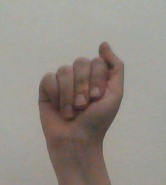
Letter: saad